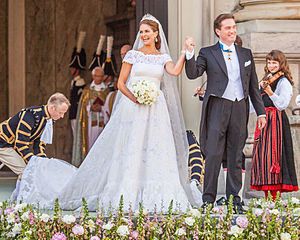
Brylluppet mellem prinsesse Madeleine af Sverige og Christopher O'Neill
De nygifte efter ceremonien
Brylluppet mellem prinsesse Madeleine, hertuginde af Hälsingland og Gästrikland og den britisk-fødte amerikanske forretningsmand Christopher O'Neill fandt sted i Stockholm den 8. juni 2013.